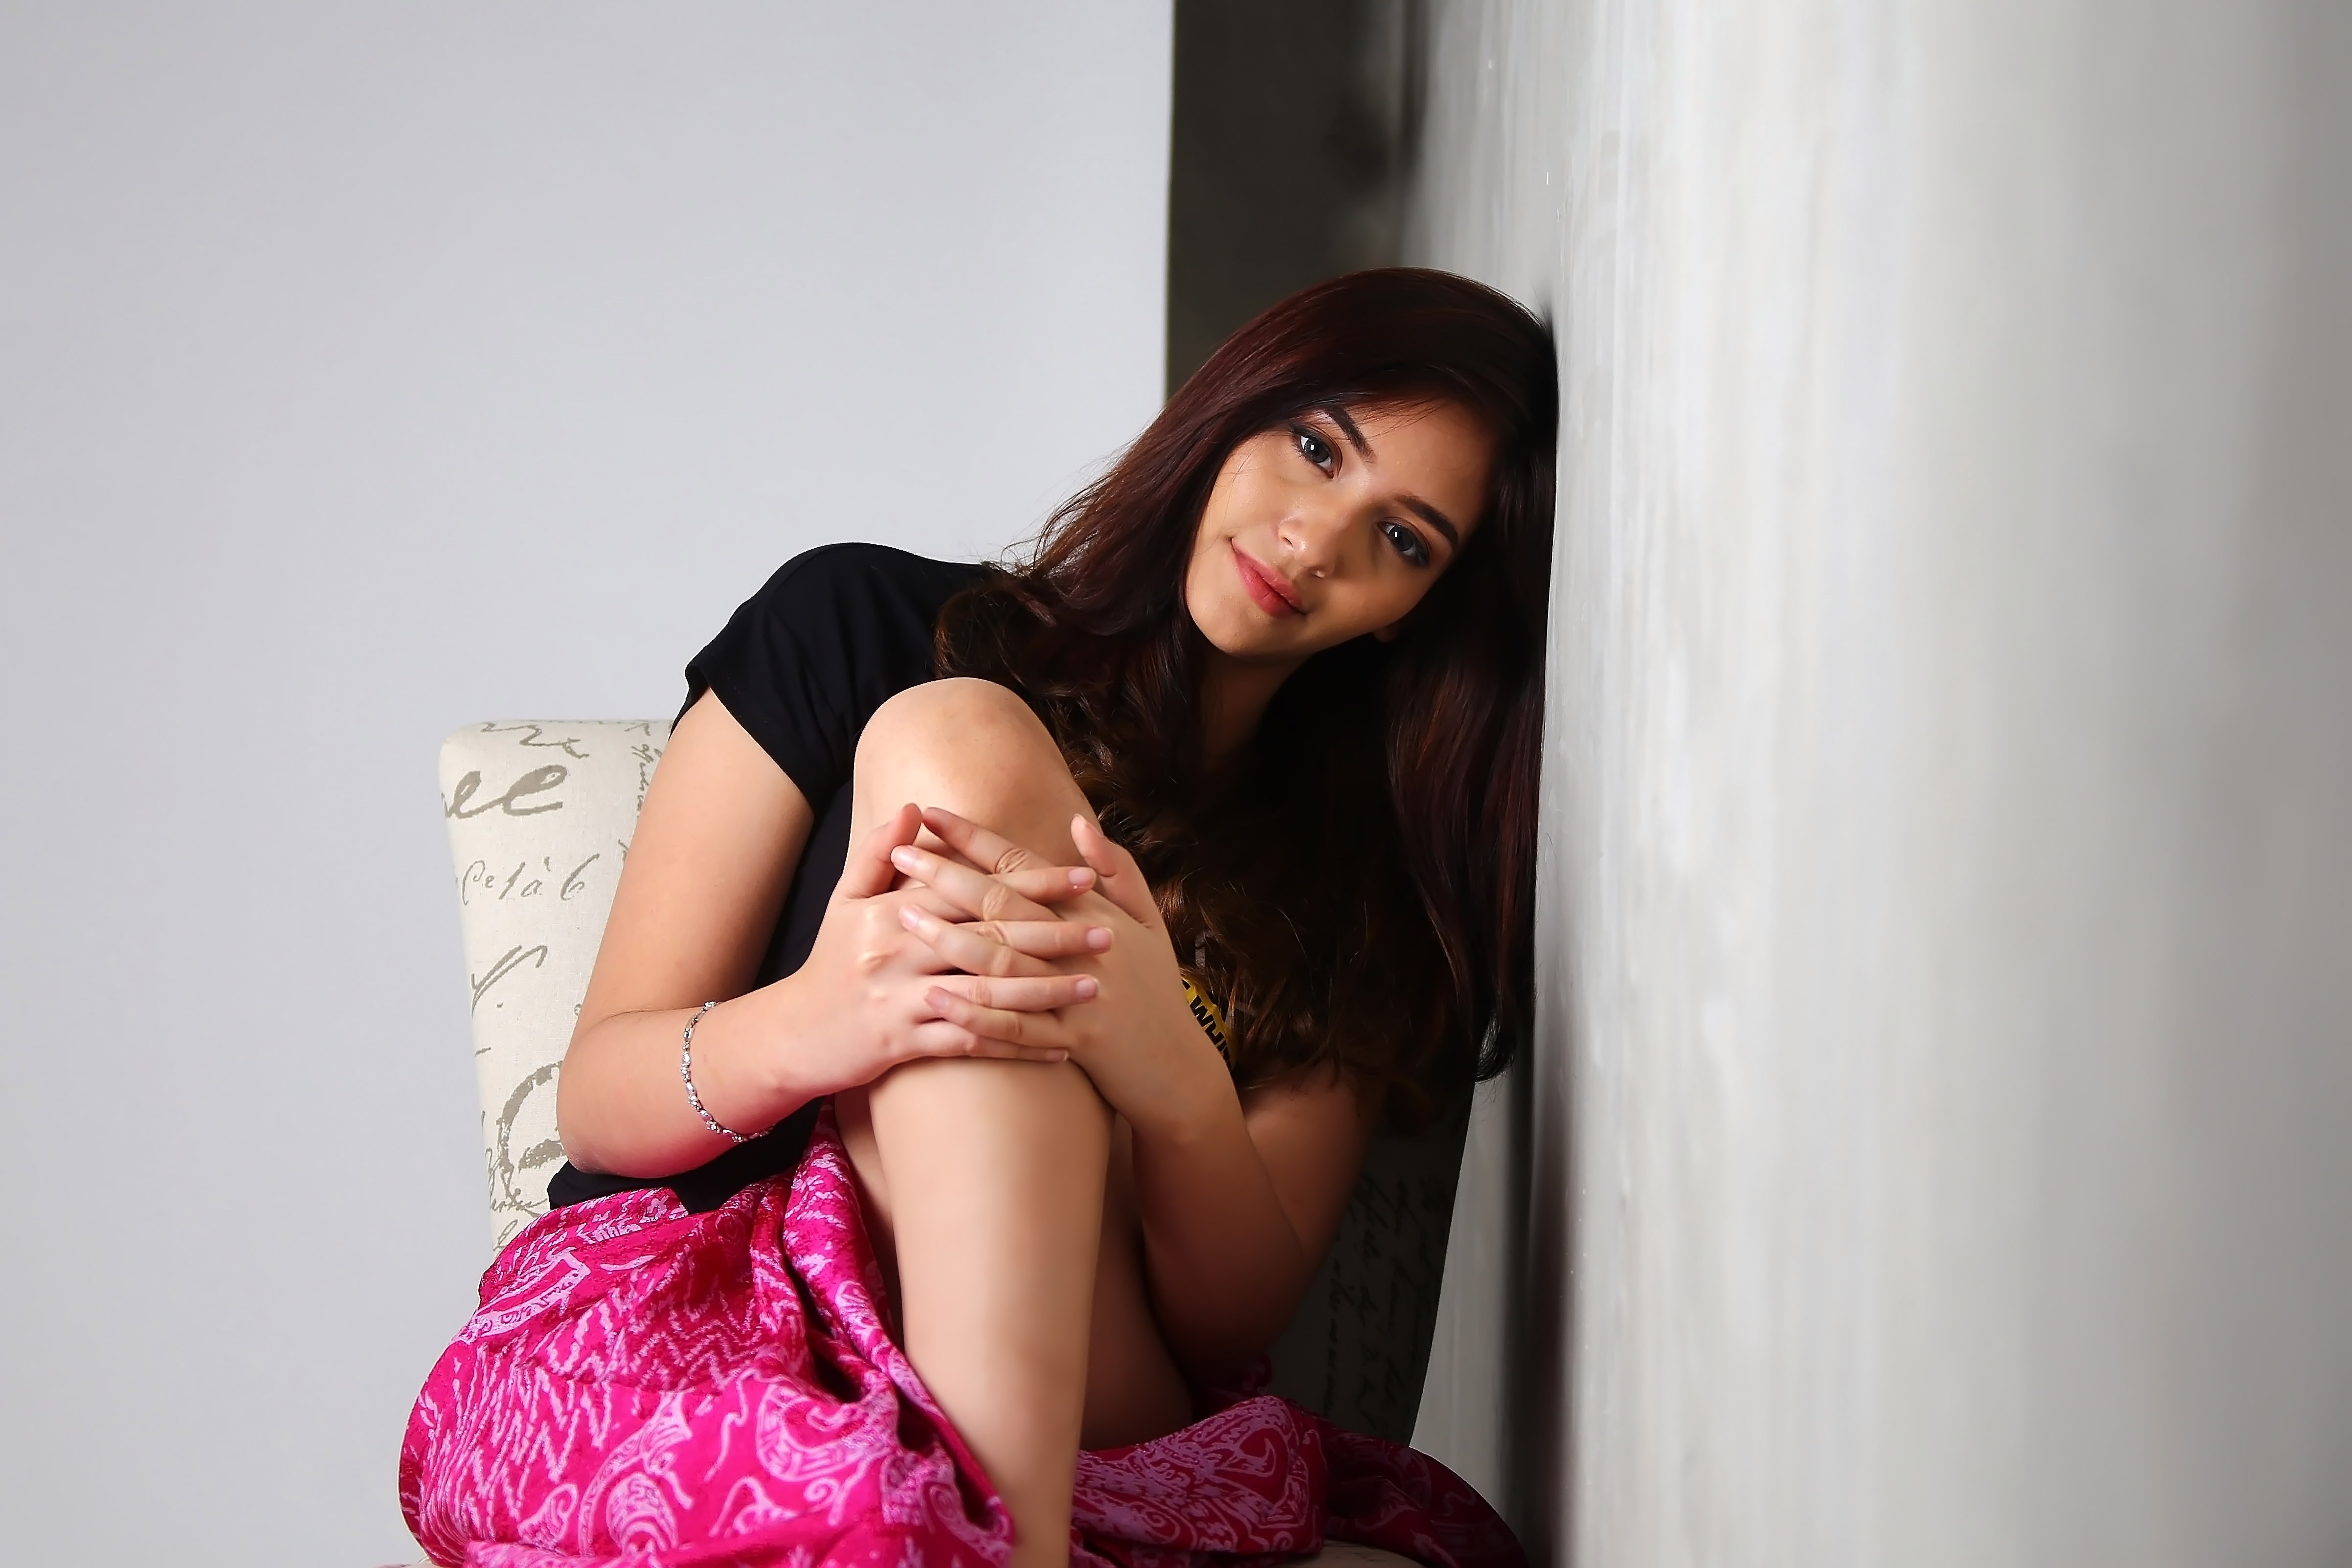
pink, beauty, human hair color, girl, lady, leg, model, black hair, sitting, photo shoot, long hair, brown hair, hand, thigh